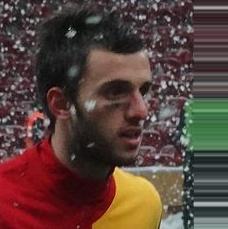
Age: 20